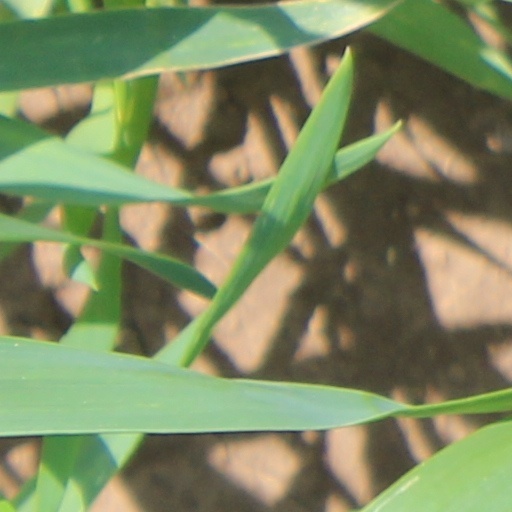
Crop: wheat